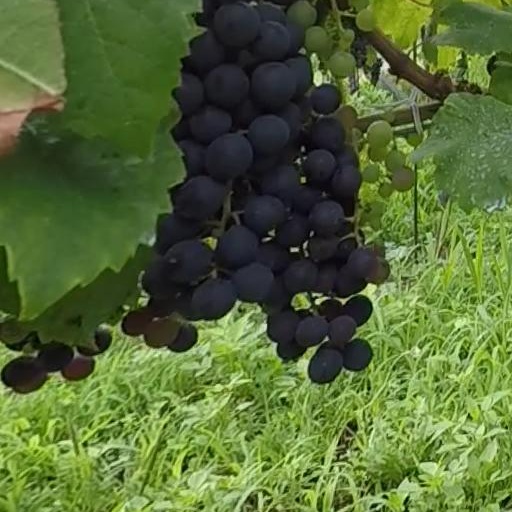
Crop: grape